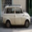
Label: automobile